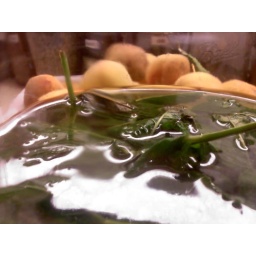
Fresh herbs steep in hot water in a large glass jar, behind which sits a platter of ripe local peaches.